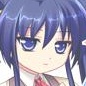
Portrait style: Anime Portrait